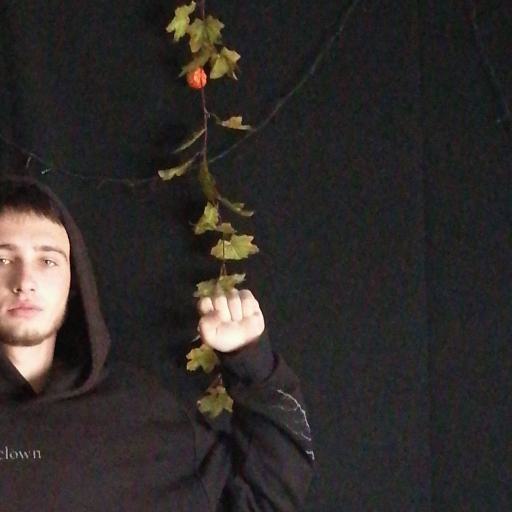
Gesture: fist